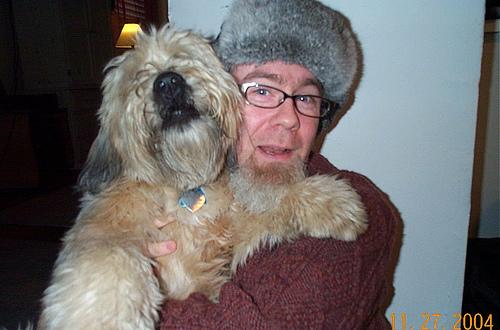
Breed: wheaten terrier